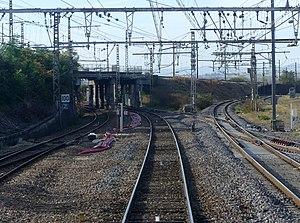
Vue de la bifurcation entre deux lignes de chemin de fer
La ligne de Mâcon à Ambérieu est une ligne de chemin de fer française qui relie la gare de Mâcon-Ville à celle d'Ambérieu-en-Bugey en desservant la préfecture du département de l'Ain : Bourg-en-Bresse.